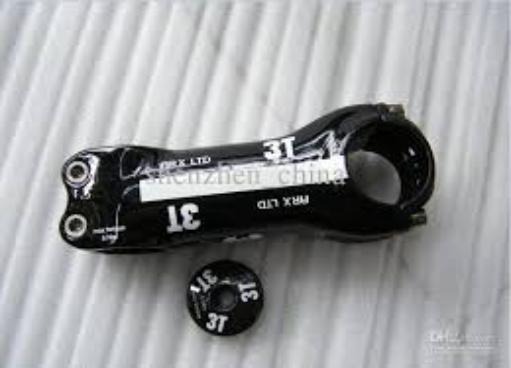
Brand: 3t cycling
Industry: Sports